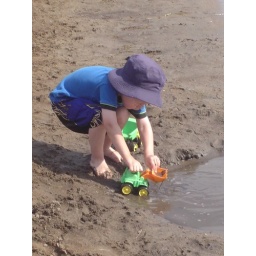
Summer isn't quite over yet. Matthew really likes to mix his sand and water. The beach is our mecca!